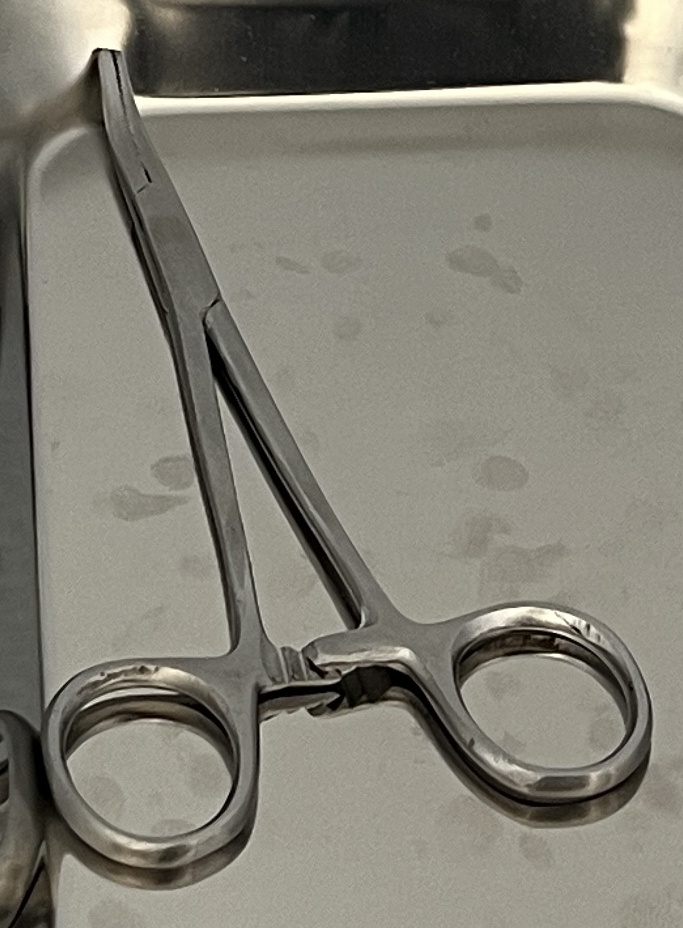
Hinged instrument state: closed